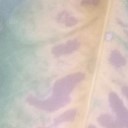
Label: Leaf_rust